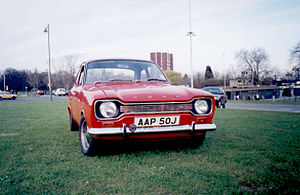
Ford Escort
Ford Escort Mk I
Ford Escort var en personbil bygget af Ford Motor Company i 6 forskellige generationer mellem 1968 og 2000.